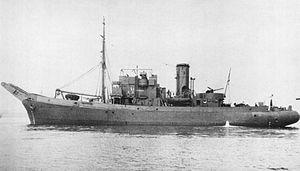
Le SAS Somerset était un navire auxiliaire de la Marine sud-africaine de Bar-class boom defence vessel. Il a été préservé et est devenu un navire musée dans Victoria & Alfred Waterfront à Cap Town en Afrique du Sud.